Château de Châtillon-d'Azergues

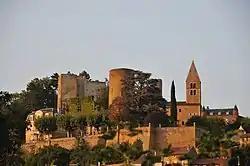
General view

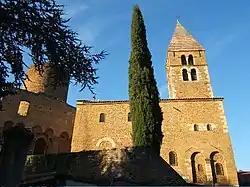
The chapel and castle

The Château de Châtillon-d'Azergues is a ruined castle in the "commune" of Châtillon (formerly Châtillon-d'Azergues) in the Rhône "département" of France.